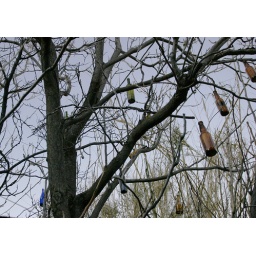
A bunch of bottles hanging from a tree behind a house in Bisbee